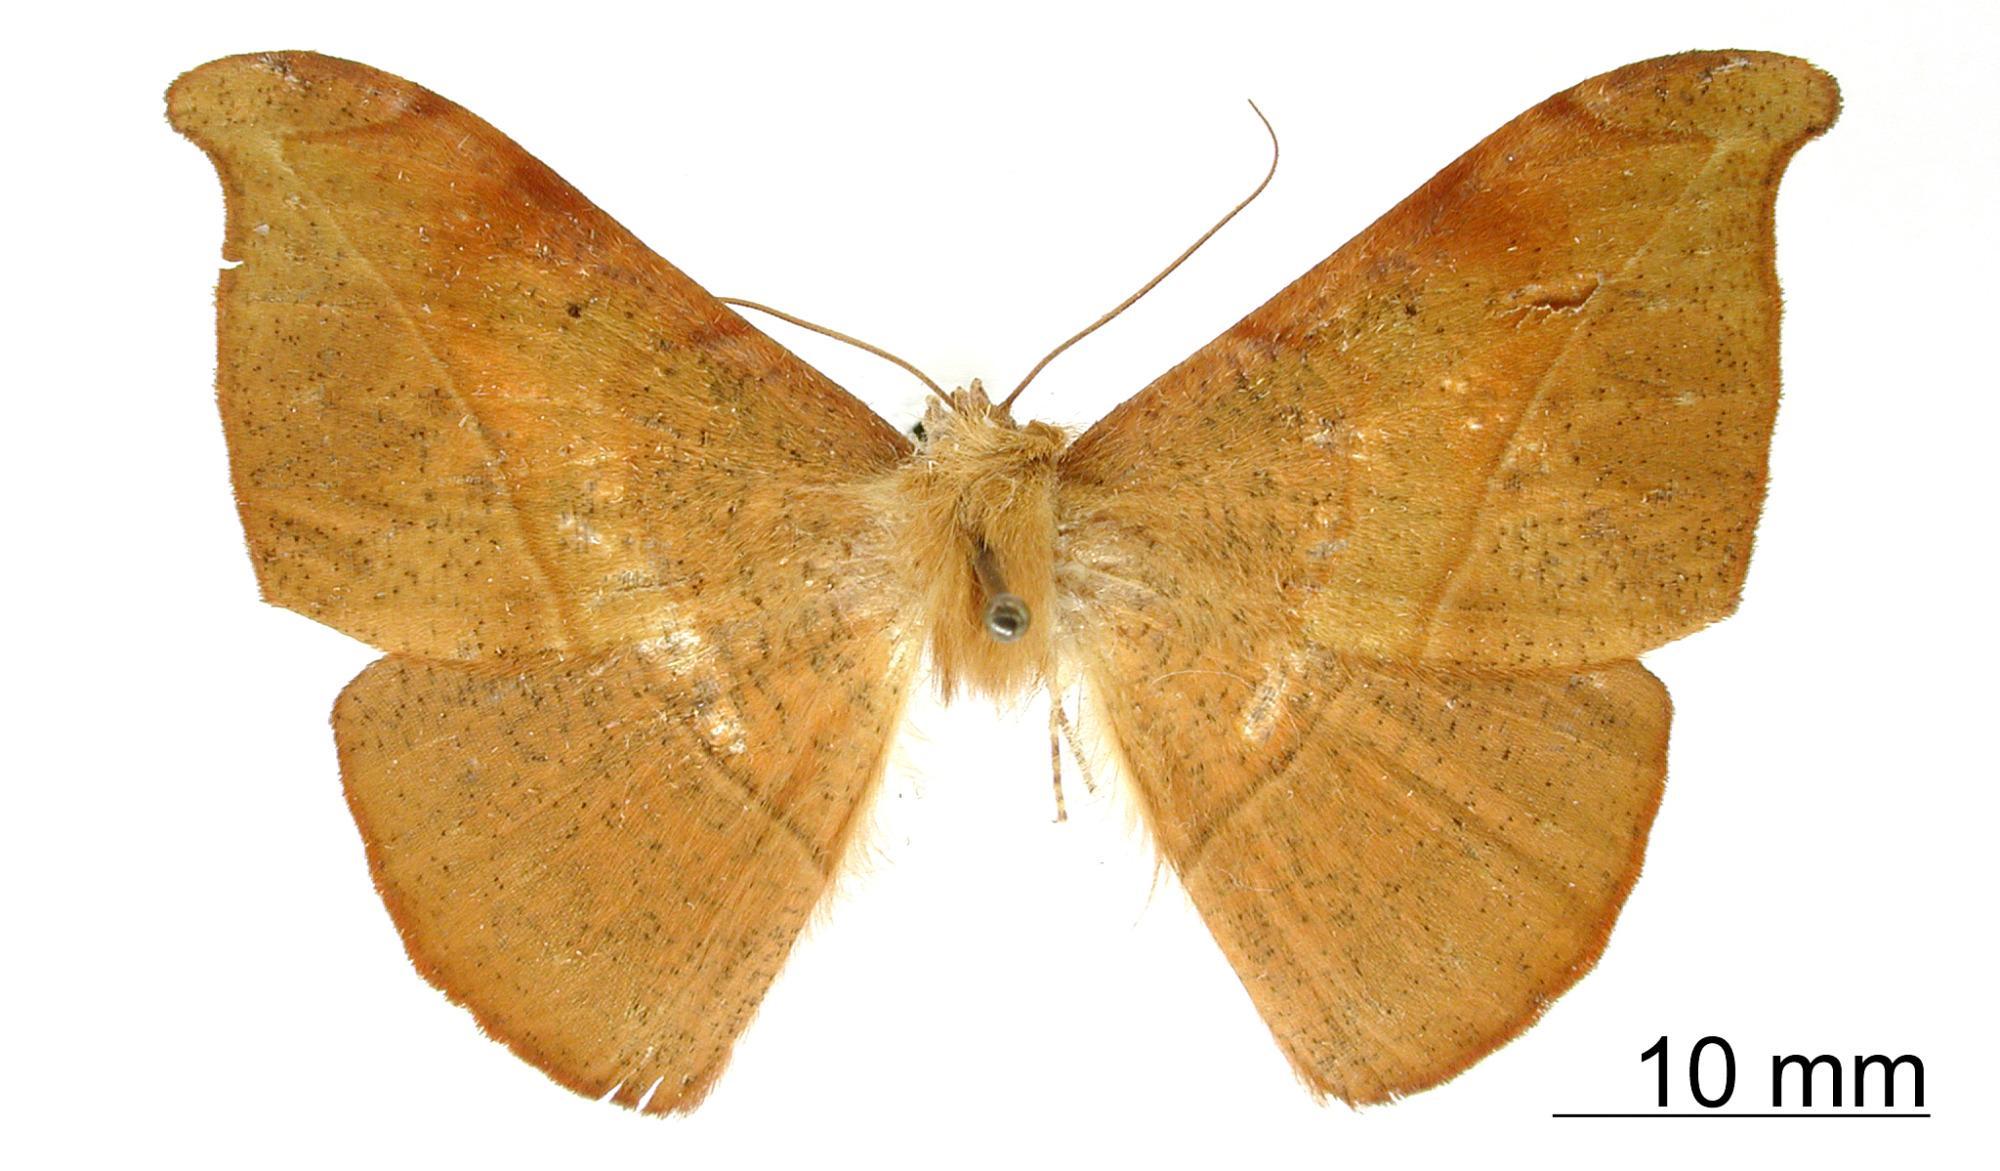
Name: Microgonia fulvicolor
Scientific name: Microgonia fulvicolor Dognin, 1911
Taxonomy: Animalia, Arthropoda, Insecta, Lepidoptera, Geometridae, Ennominae
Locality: Yuntas pres Cali, Colombia, Colombia